History of crossbows

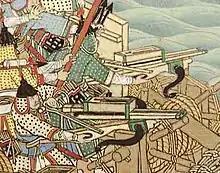
[Korea-Japanese Naval Battle] Joseon soldier's Repeating crossbow(朝鮮戰役海戰圖)

After the Han dynasty, the crossbow lost favour until it experienced a mild resurgence during the Tang dynasty, under which the ideal expeditionary army of 20,000 included 2,200 archers and 2,000 crossbowmen. Li Jing and Li Quan prescribed 20 per cent of the infantry to be armed with standard crossbows, which could hit the target half the time at a distance of , but had an effective range of .